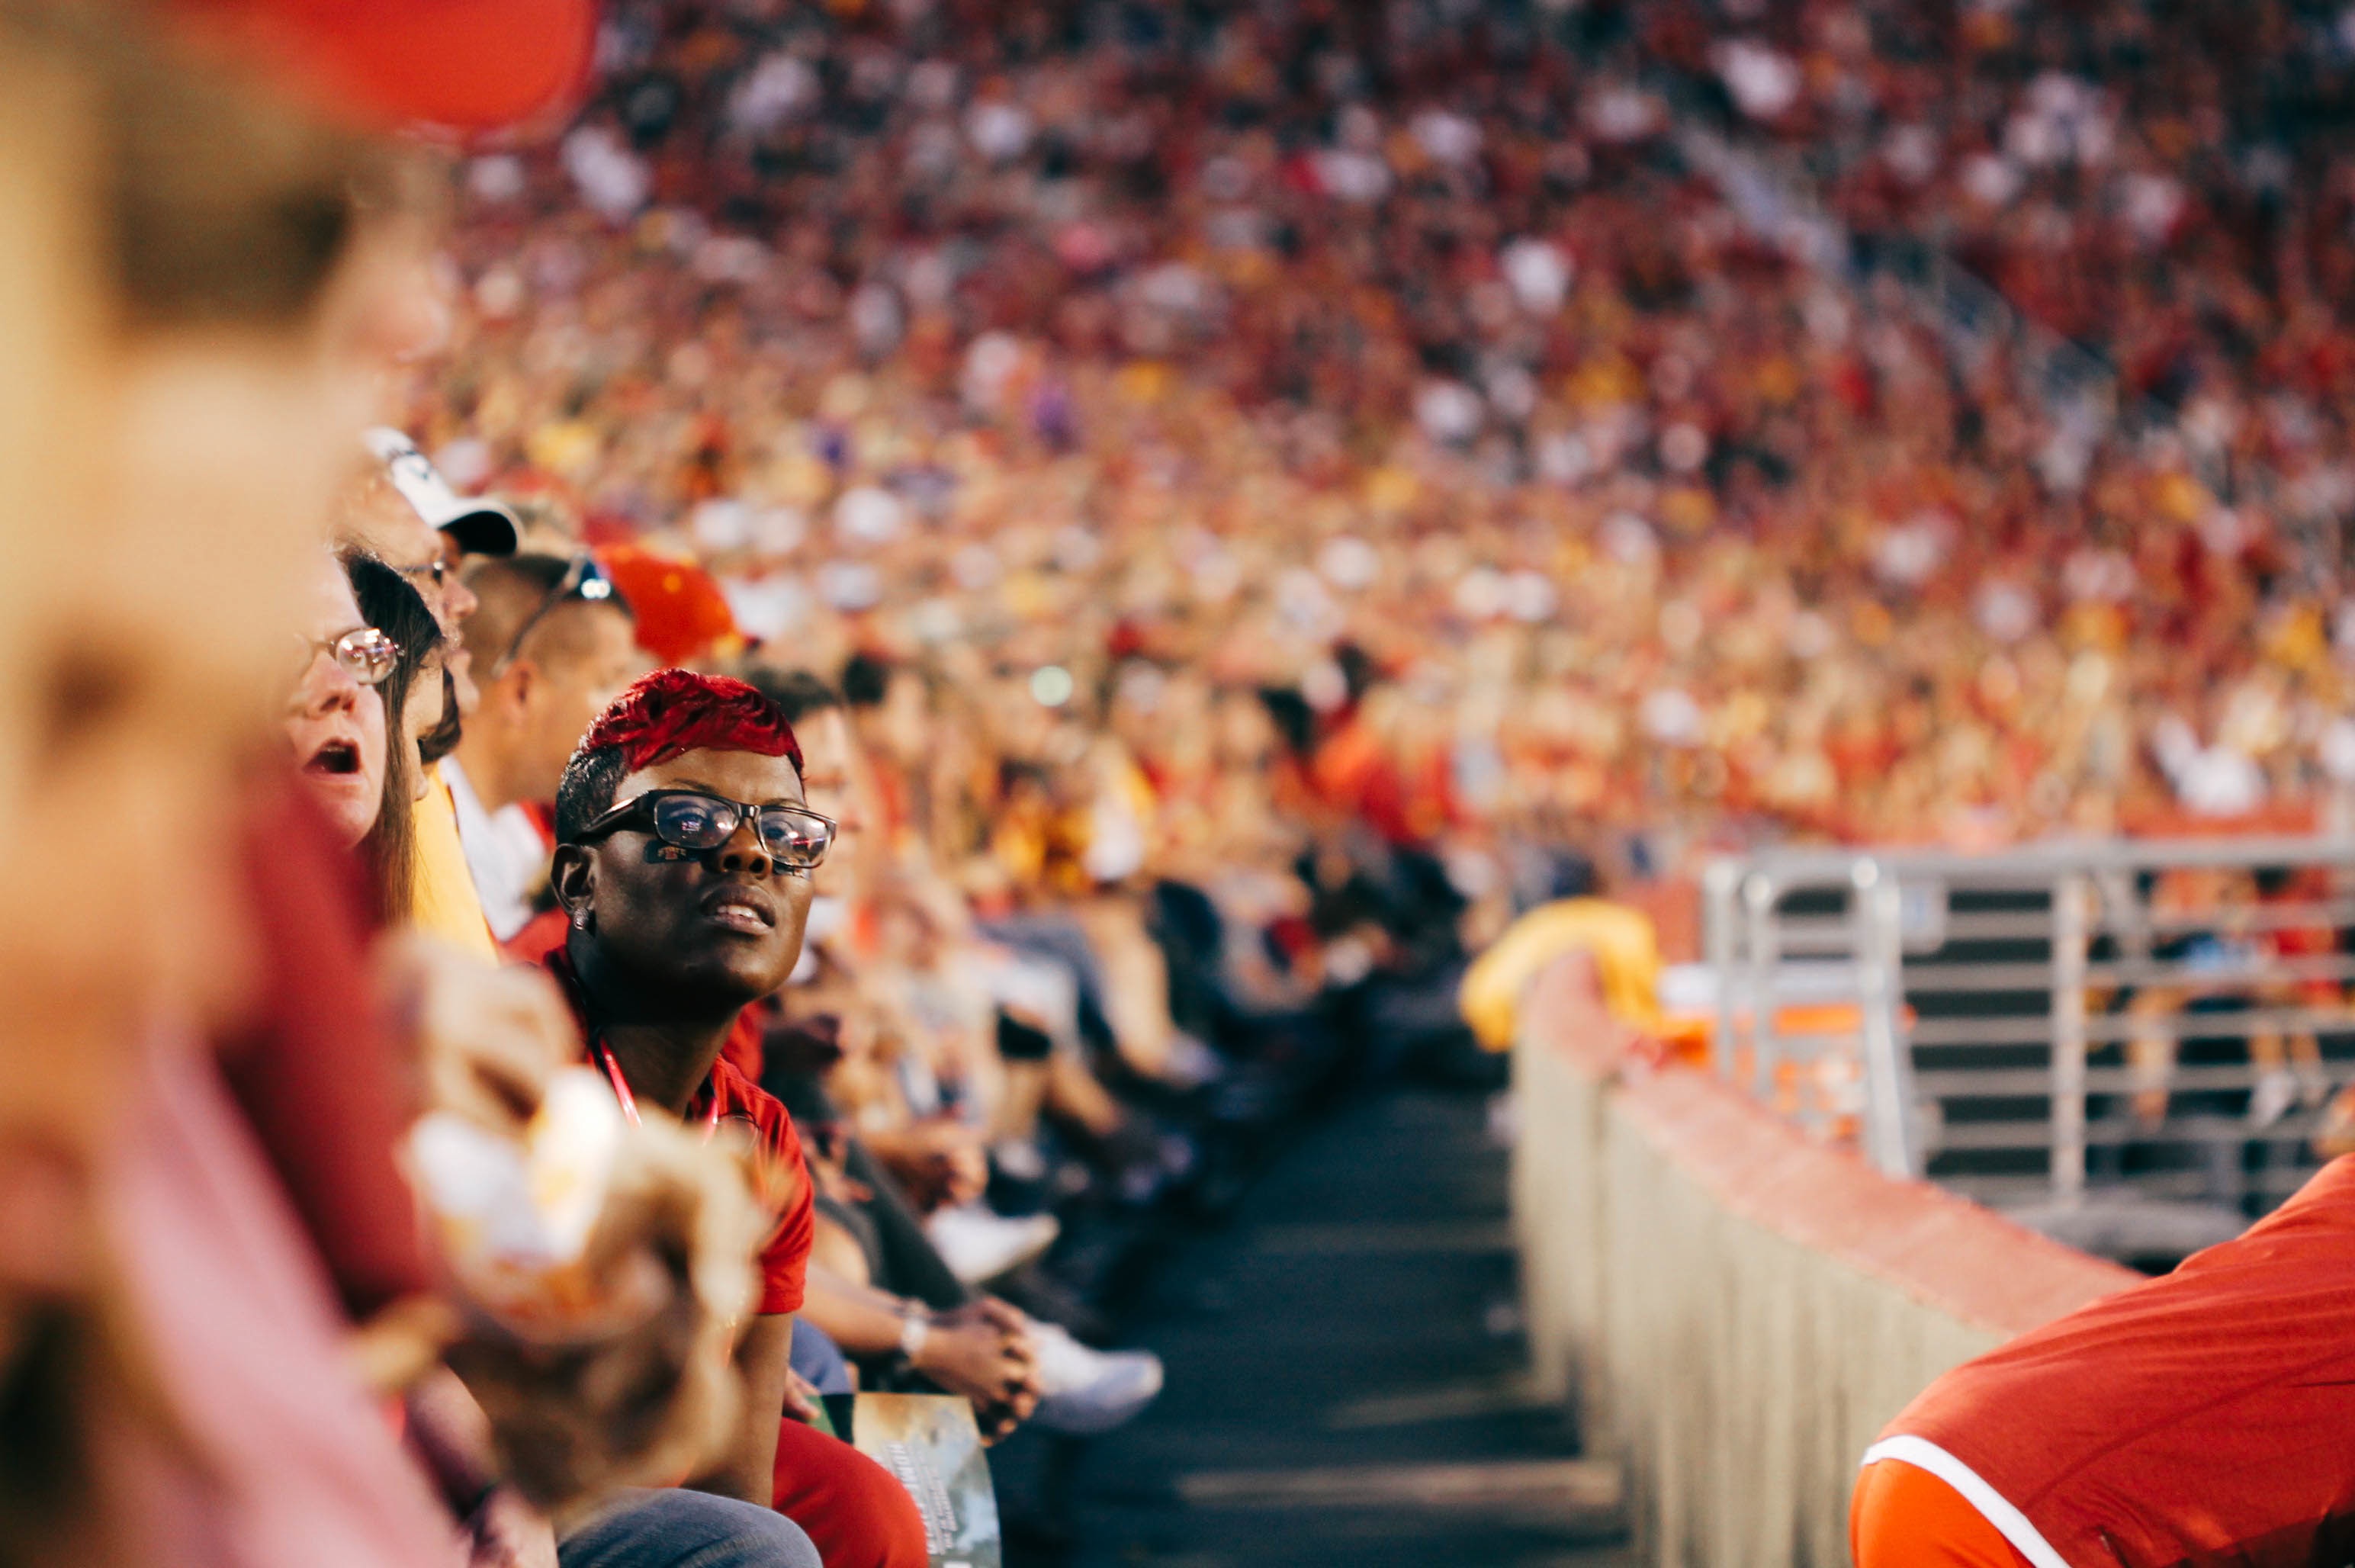
crowd, audience, red, spectator, stadium, fan, sports